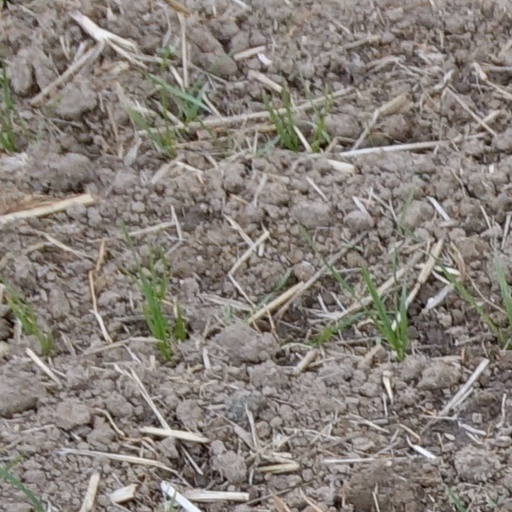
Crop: wheat